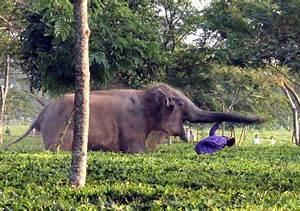
elephant